United Kingdom

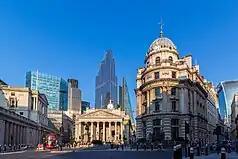
London is the largest urban economy in Europe and, alongside New York, the city in the world most integrated with the global economy.

Most of the United Kingdom has a temperate climate, with generally cool temperatures and plentiful rainfall all year round. The temperature varies with the seasons seldom dropping below or rising above . Some parts, away from the coast, of upland England, Wales, Northern Ireland and most of Scotland, experience a subpolar oceanic climate. Higher elevations in Scotland experience a continental subarctic climate and the mountains experience a tundra climate.